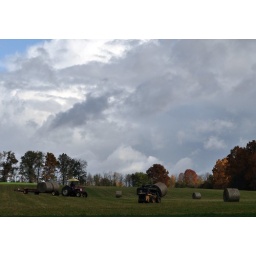
A gray October sky in Brimfield Township.